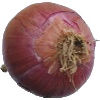
Label: Onion Red 1